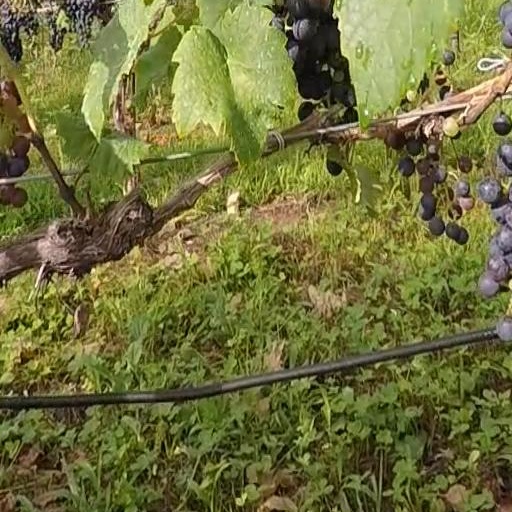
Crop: grape